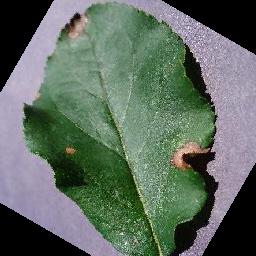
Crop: apple
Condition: black_rot